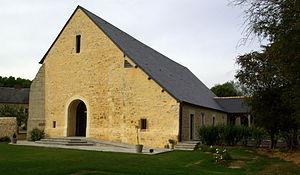
Grange aux dîmes de Foupendant, (Inscrit, 1995) This building is indexed in the Base Mérimée, a database of architectural heritage maintained by the French Ministry of Culture,
Le grange aux dîmes de Foupendant aussi dénommée ancien manoir de l'abbaye du Val Richer, dite aussi ferme de Foudenpant, est un édifice situé à Espins, en France. L'édifice, une grange cistercienne, date du XIVᵉ-XVIᵉ siècle et est inscrit au titre des Monuments historiques.
Cette liste regroupe une partie des monuments historiques du Calvados.
Cette liste regroupe une partie des monuments historiques du Calvados.